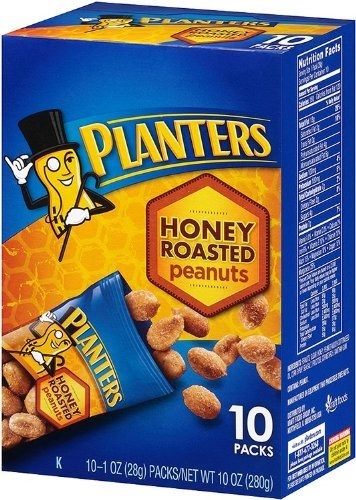
Item Name: 1
Bullet Point 1: Planters
Bullet Point 2: Honey Roasted Peanuts
Bullet Point 3: 10 Count, 10-1oz Packages
Bullet Point 4: 10oz Box
Bullet Point 5: Pack of 3
Product Description: Planters, Honey Roasted Peanuts, 10 Count, 10oz Box (Pack of 3)
Value: 30.0
Unit: Ounce

Price: 3.22